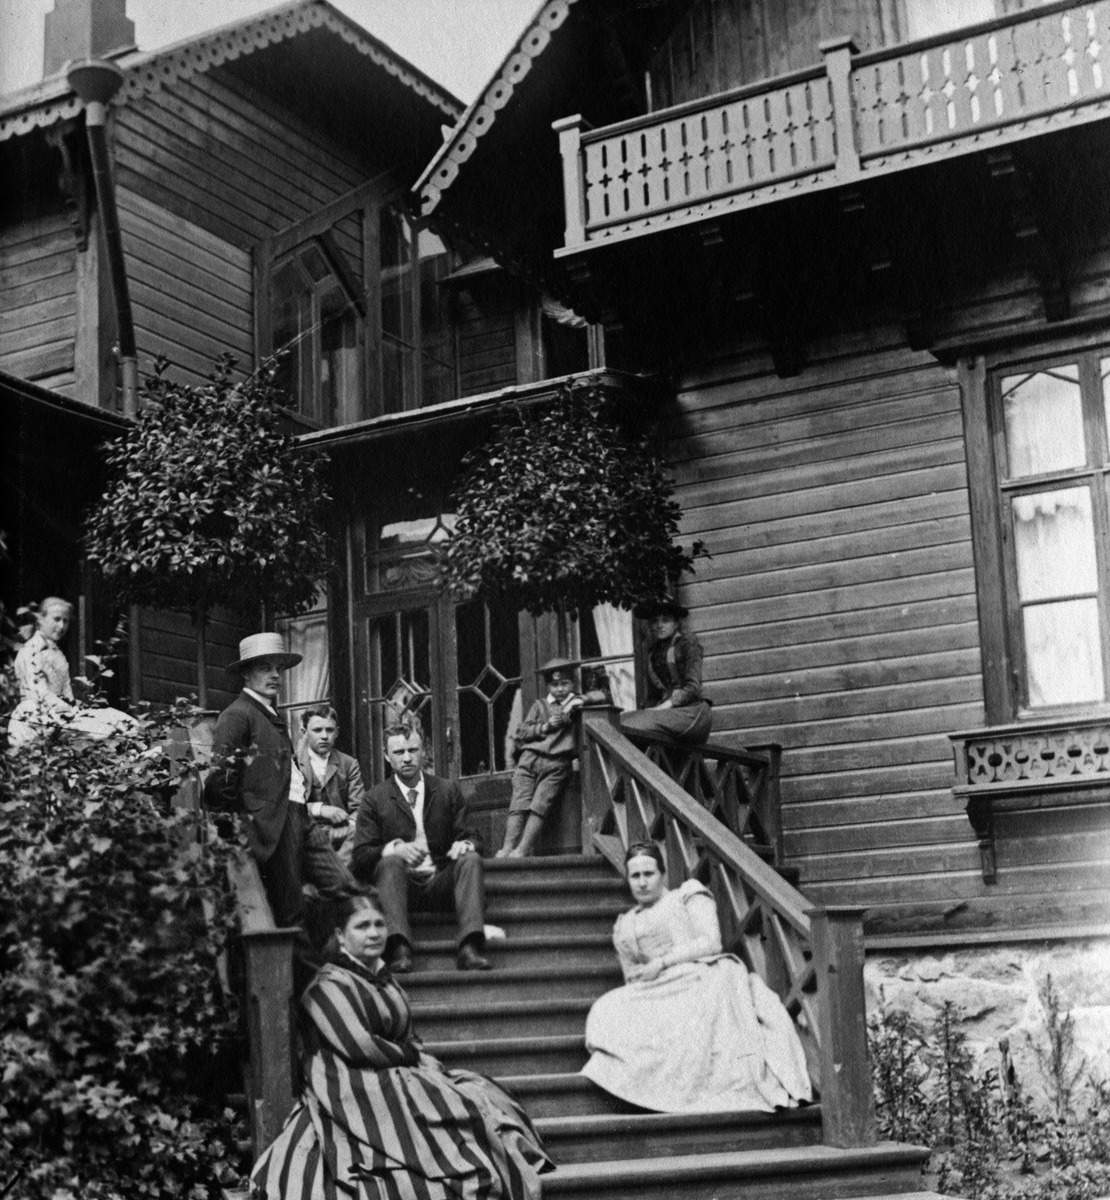
Eläintarha
sisällön kuvaus: Eläintarha. Ravintola Alppila. Ihmisiä ravintolan portailla. mustavalkoinen
Ajankohta: kuvausaika 1890 n.
Paikka: Suomi, Uusimaa, Helsinki, Alppila Helsinki, Alppipuisto
Aiheet: ravintolat, vaatteet housut lastenvaatteet mekot paidat, päähineet, rakennukset puurakennukset, portaat